Olga Sõtnik

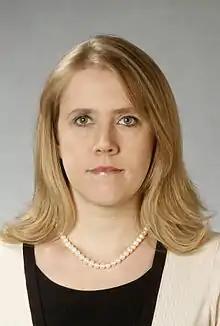
Olga Sõtnik

Olga Sõtnik (born 2 December 1980 in Tallinn) is an Estonian civil servant and politician. She has been member of XI and XII Riigikogu.